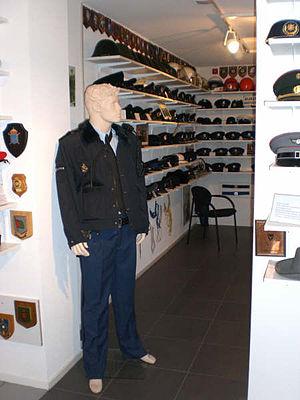
La Collection internationale des chapeaux de police est une exposition permanente d'une collection internationale de chapeaux de la police créée en 1993, située dans la commune néerlandaise de Midden-Groningue en province de Groningue, dans l'ancienne gare de Slochteren. La collection est détenue par le département de l'International Police Association de Groningue.